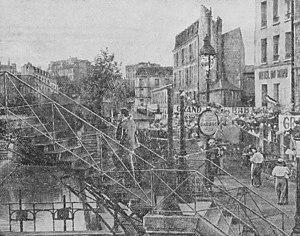
«
Hôtel du Nord est un film français de Marcel Carné, sorti en 1938. Avec notamment Arletty et Louis Jouvet dans les rôles principaux, il est inspiré du roman L'Hôtel du Nord de l'écrivain prolétarien Eugène Dabit, paru en 1929.